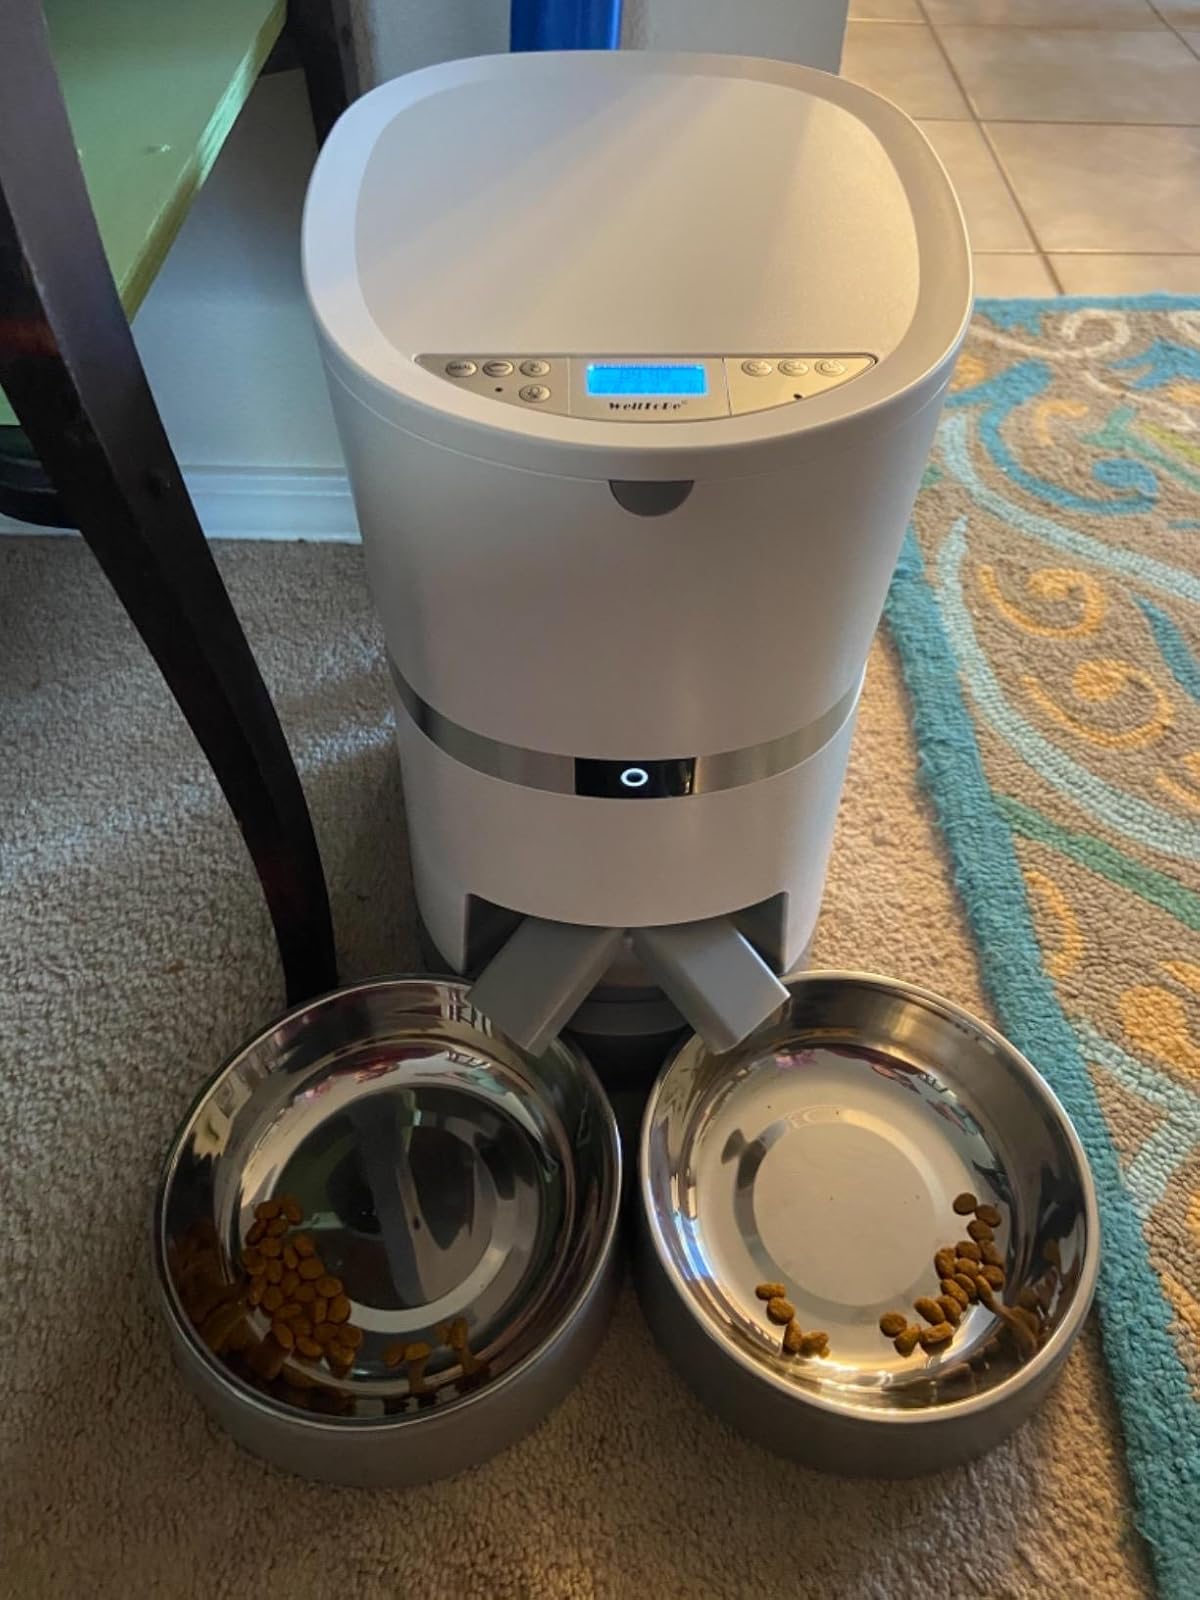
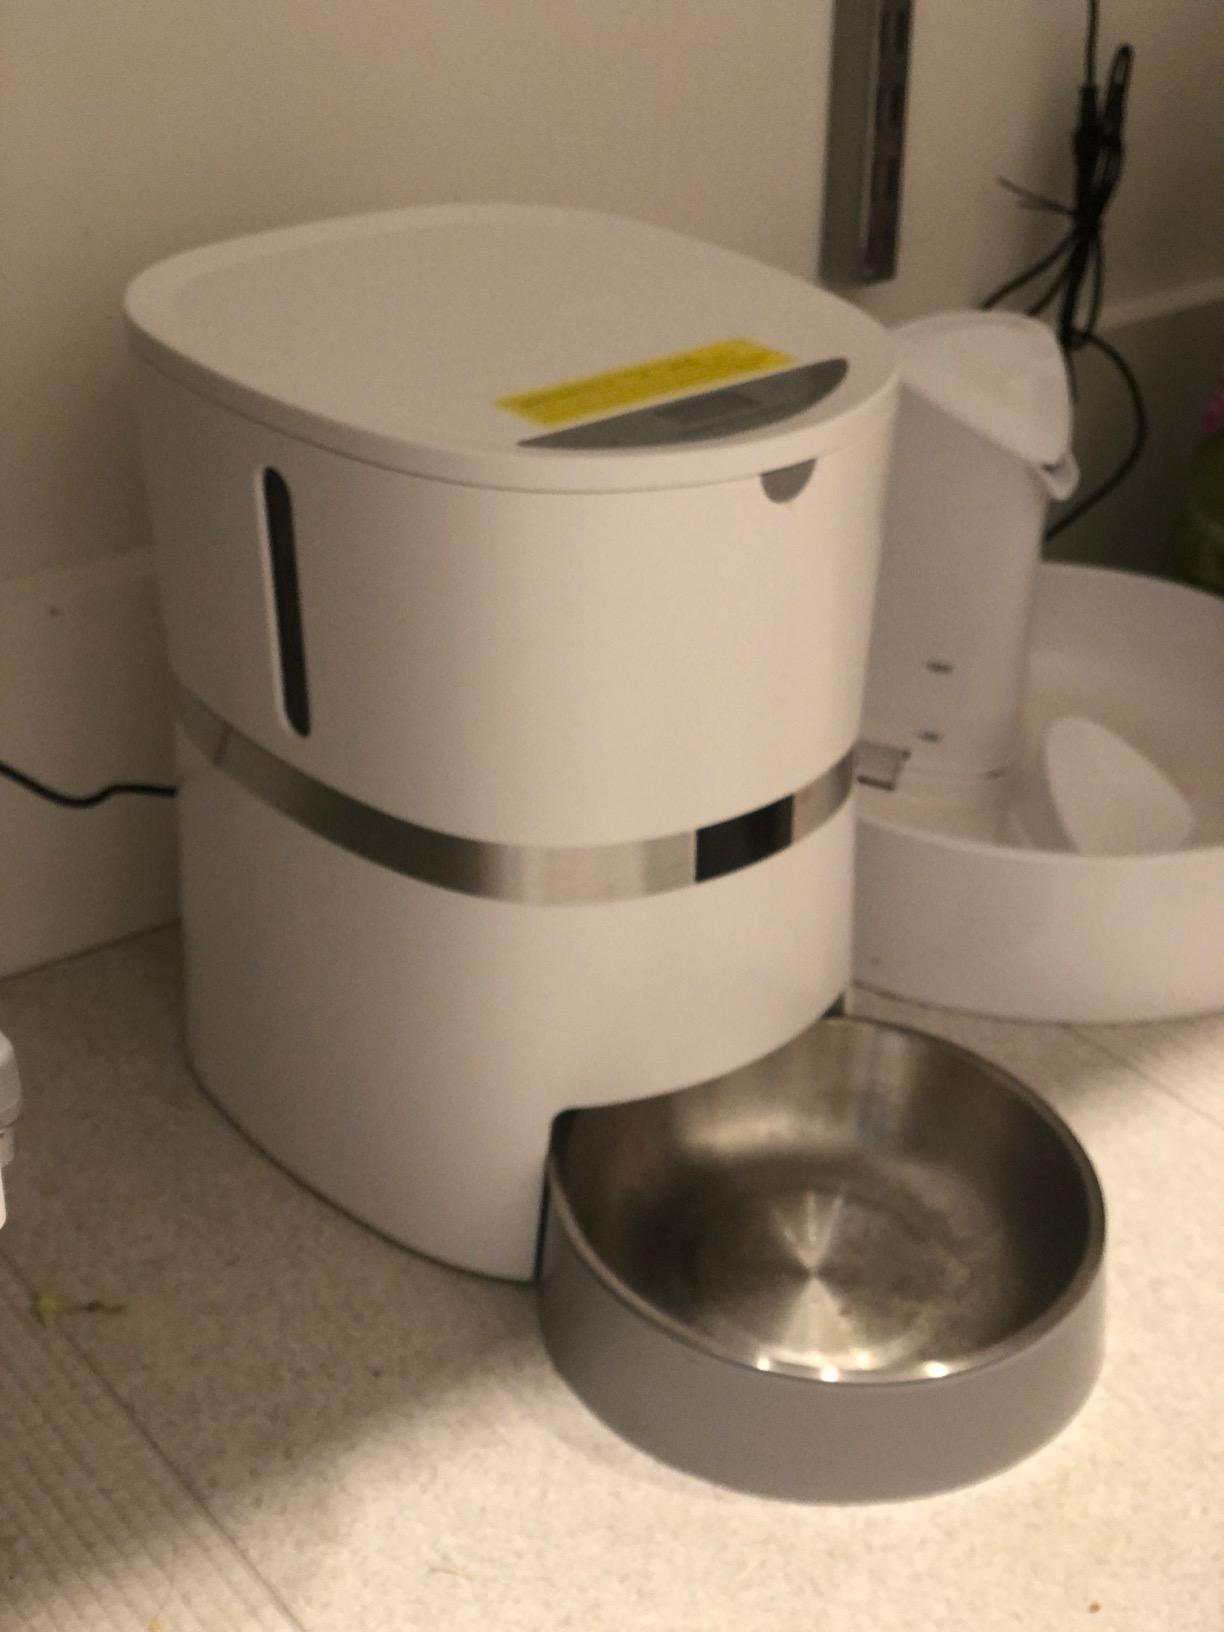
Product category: items_feeder
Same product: no